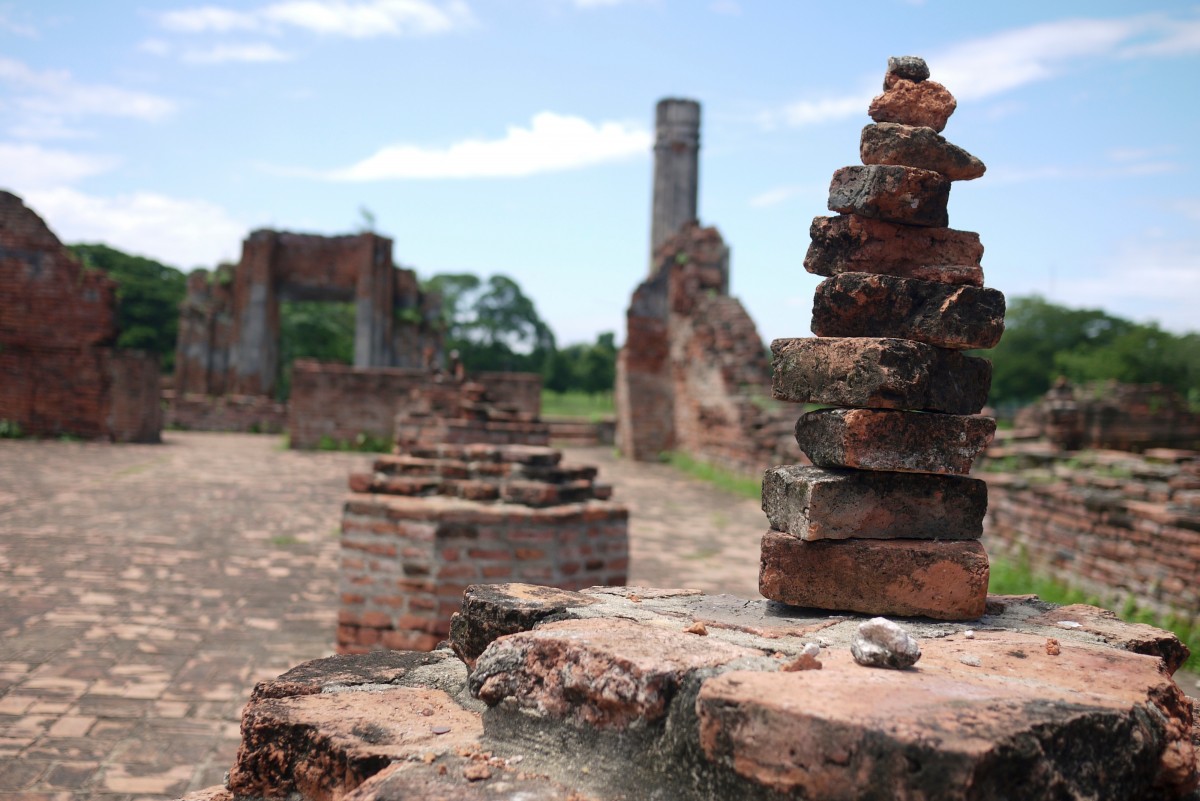
Tags: historic site, archaeological site, structure, rock, ancient history, temple, monolith